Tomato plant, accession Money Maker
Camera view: bottom (45 deg); turntable rotation: 60 degrees
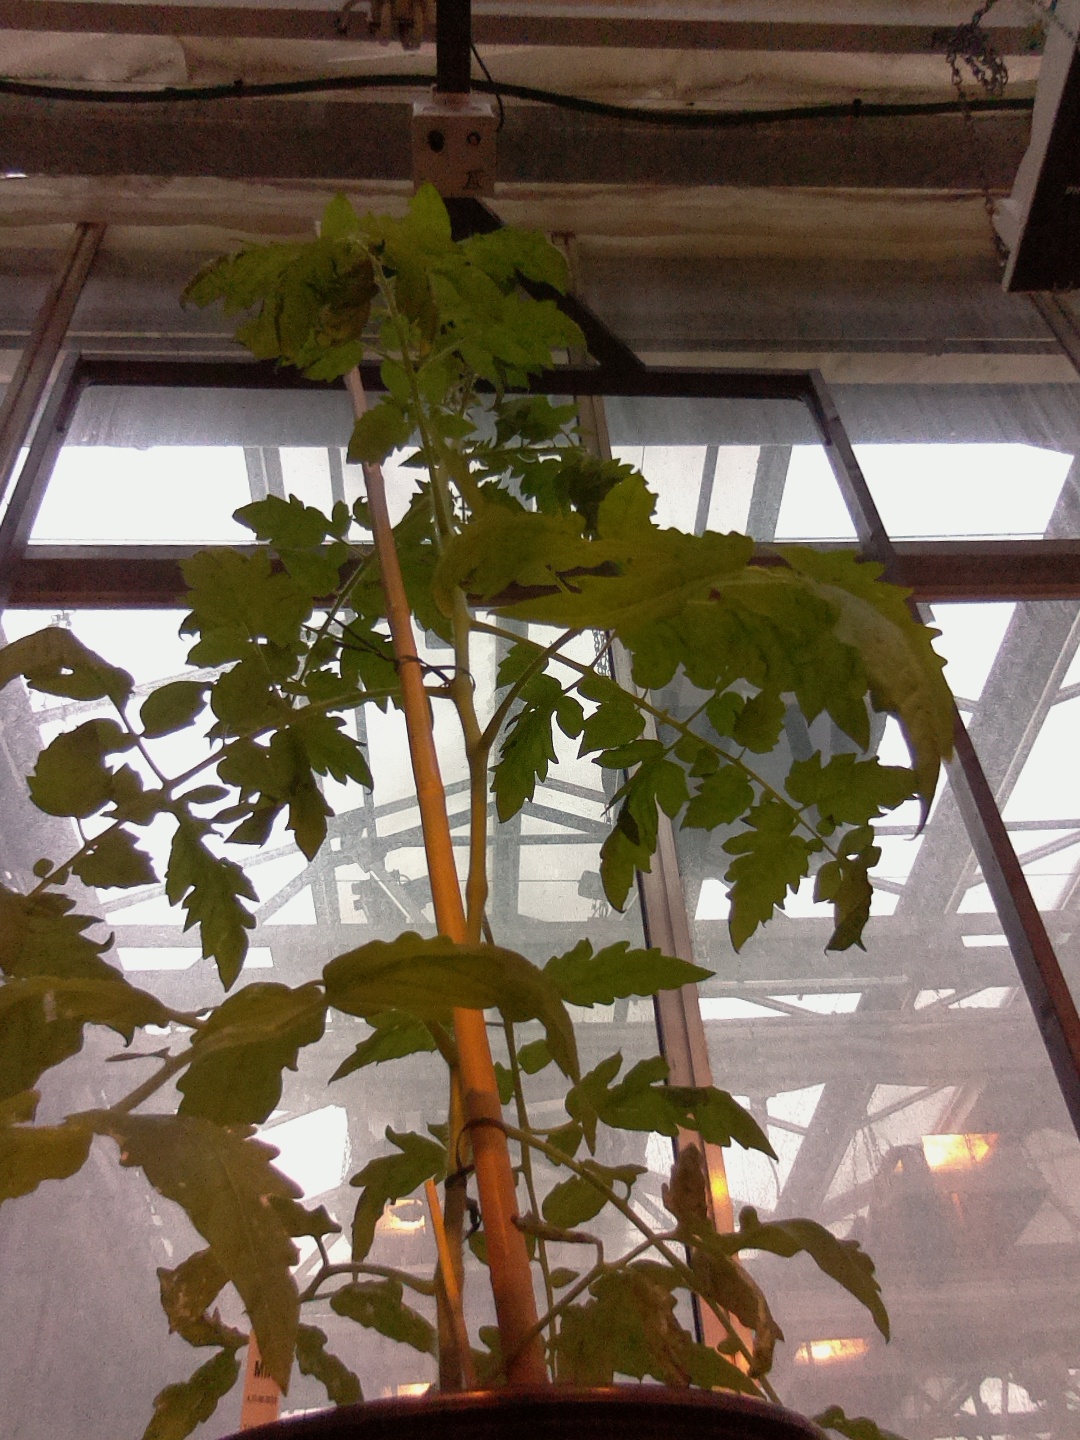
BBCH growth stage 20: First Side shoot start formed